Islamic Party (Egypt)

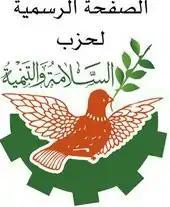
Logo of the party under its former name

The Islamic Party (formerly known as the "Peace and Development Party" or "Safety and Development Party") is an Islamist political party in Egypt. The name of the party was changed in approximately December 2012. The main leaders of the group are Mohamed Abu Samra and Kamal Habib. The party is backed by the Egyptian Islamic Jihad group. Most of the founders of the party are former members of the organization. Many members of the party have court rulings that bar them from running for elected office.